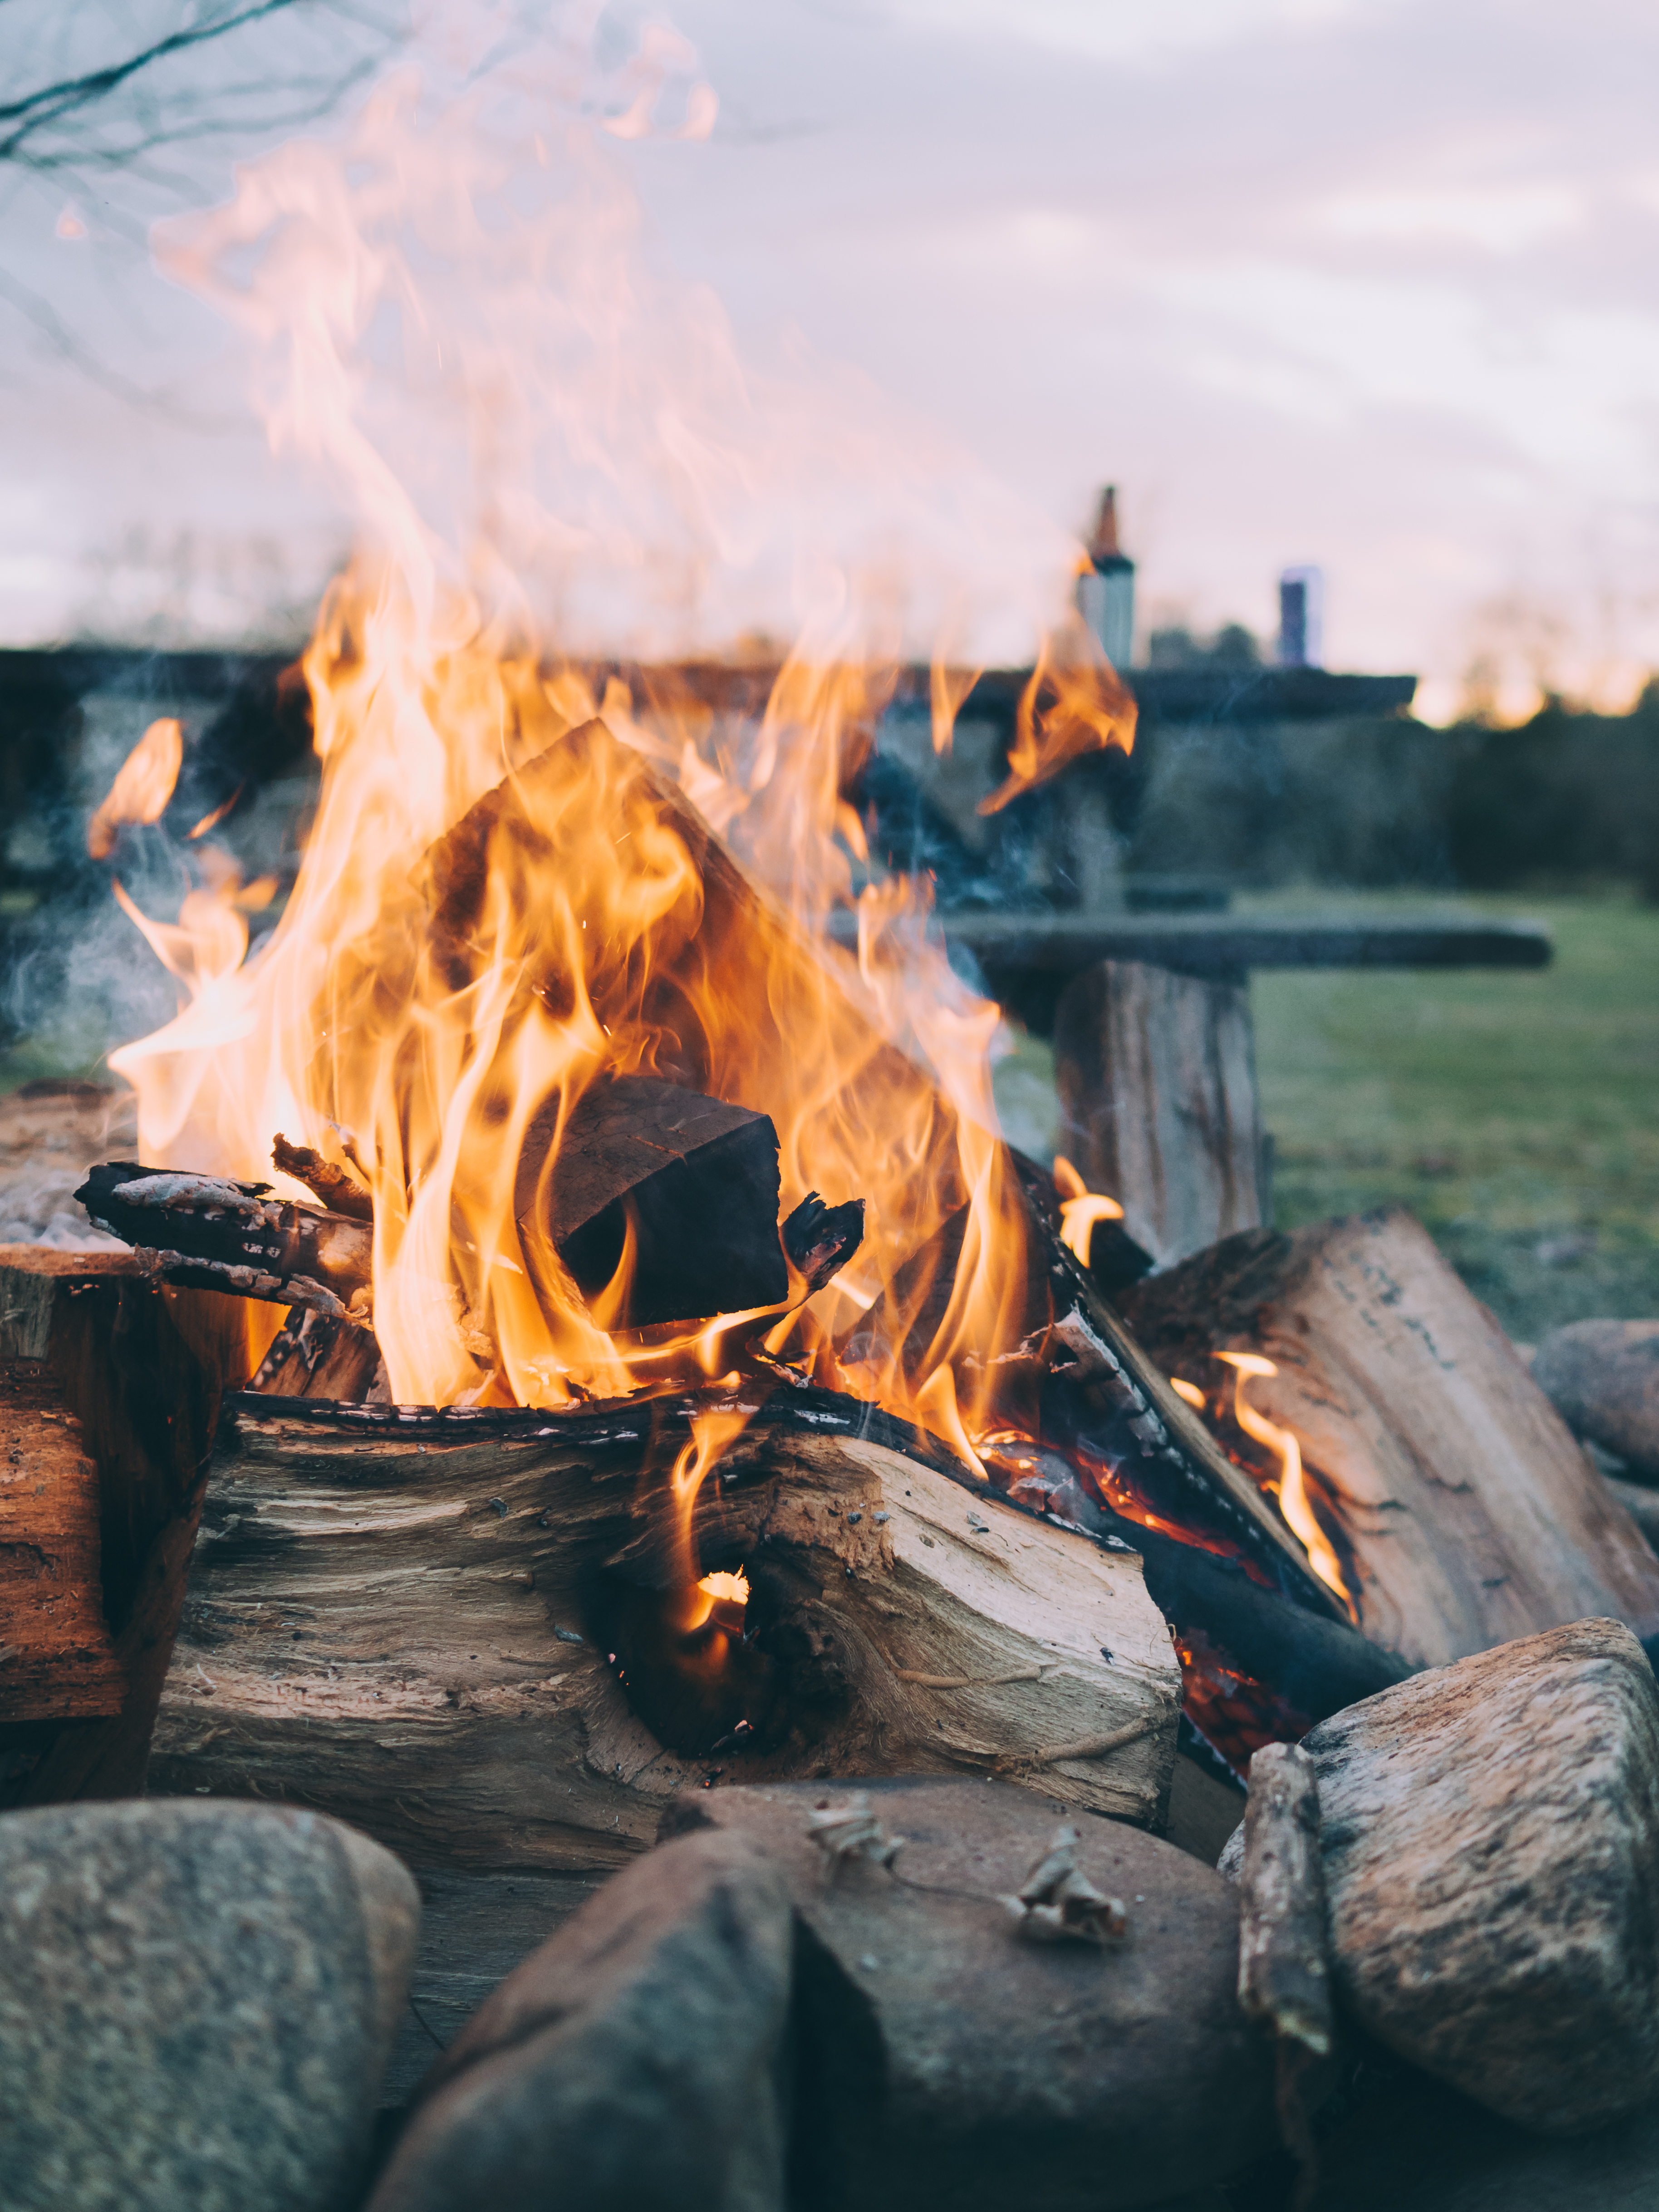
flame, fire, campfire, burn, logs, hot